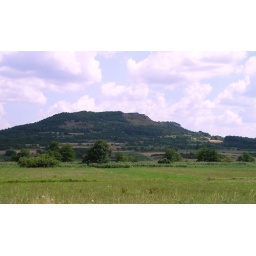
'Walberla' is the name of a little table mountain situated in Franconia.